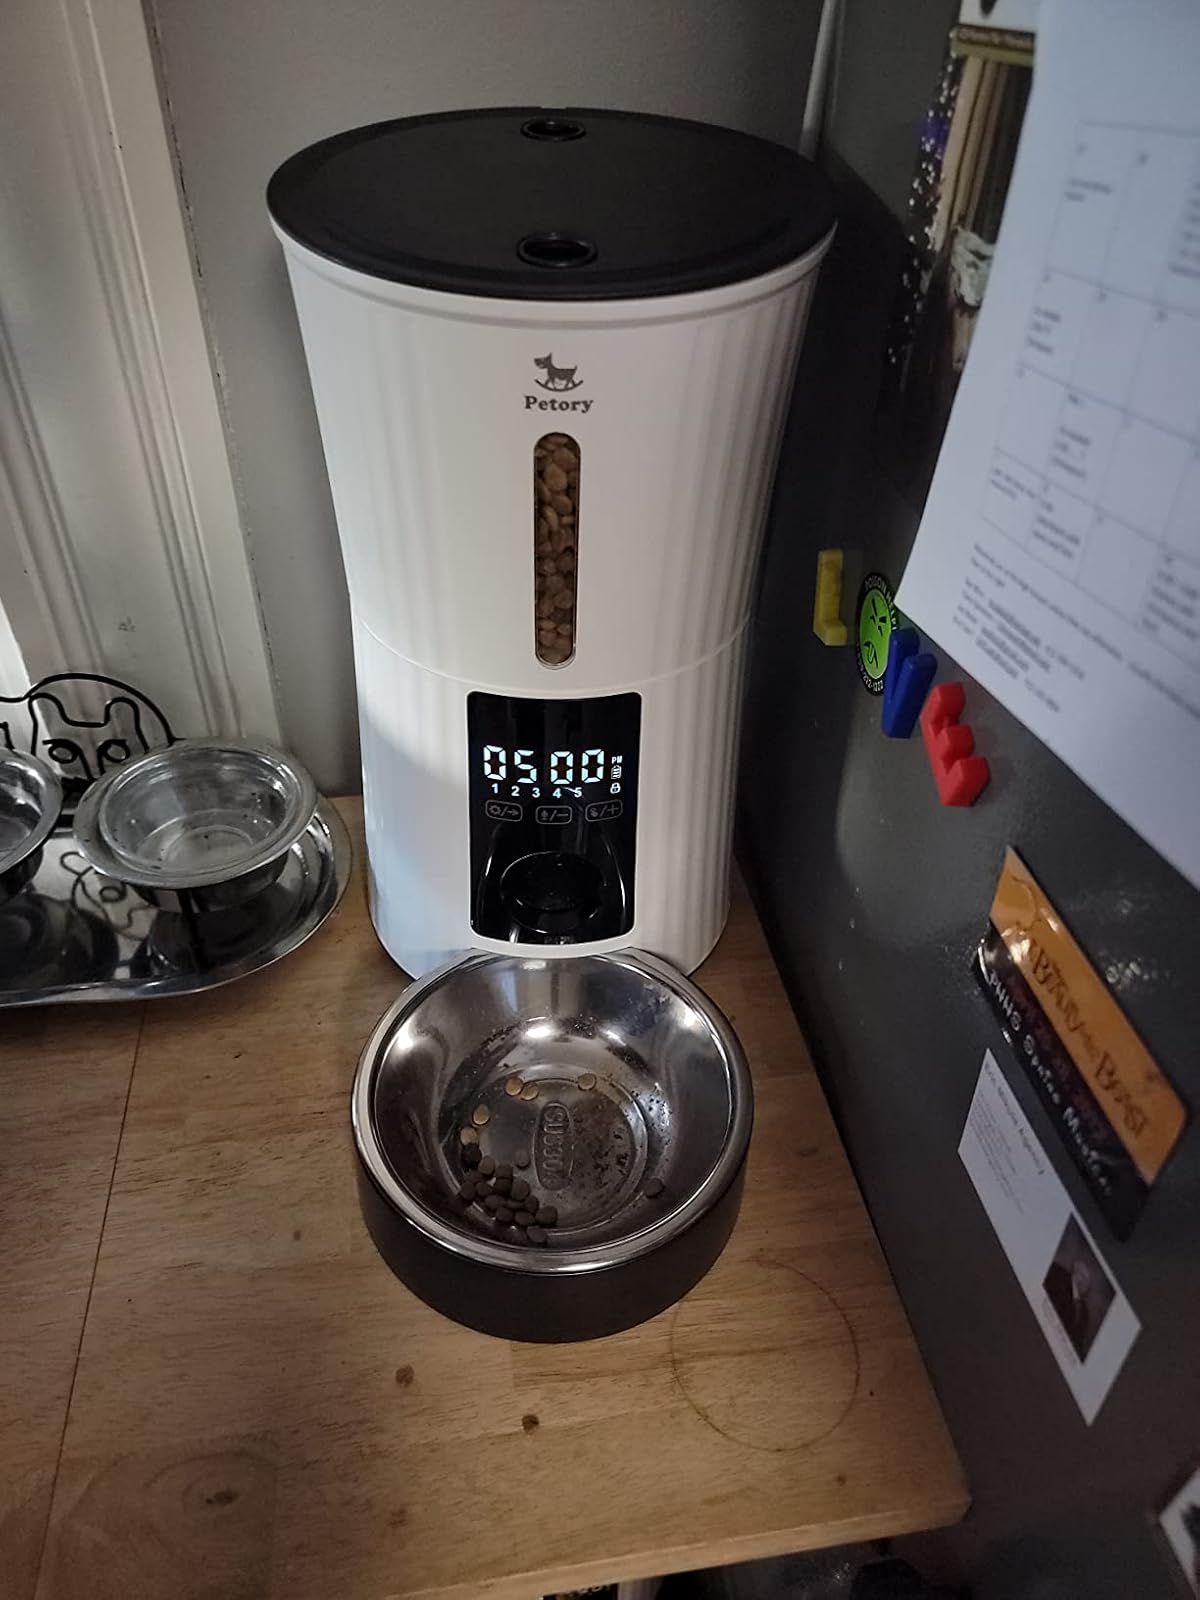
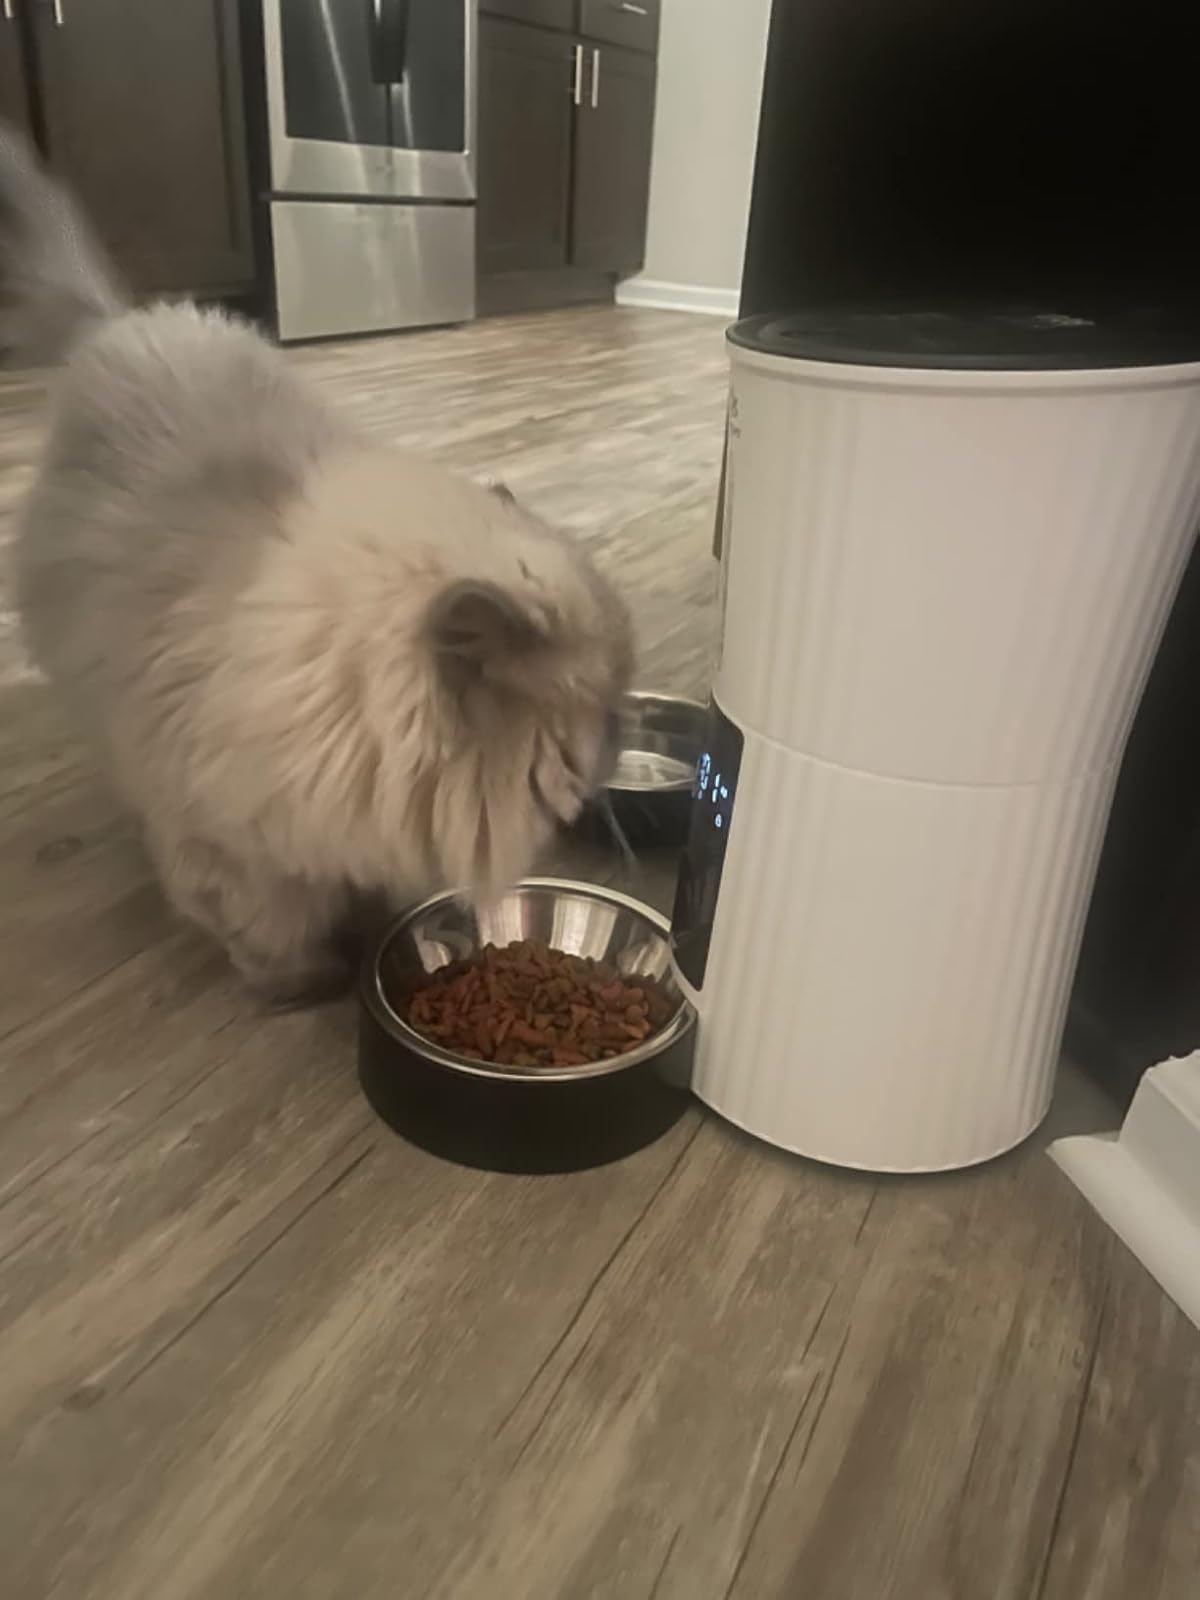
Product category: items_feeder
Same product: yes